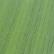
Crop: Maize
Condition: stripe-d